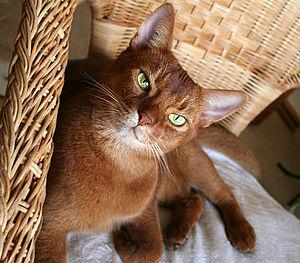
L'abyssin, aussi appelé bunny Cat, ou parfois Aby, est une race de chat originaire d'Asie. Ce chat est caractérisé par une robe à poil court au patron ticked tabby.
Les chats se distinguent par une grande variété de pelages tant en termes de couleurs, de motifs que de longueurs de poils. On parle alors de « robe ».